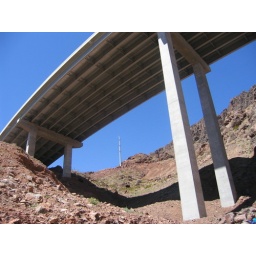
A section of one of the many bridges going over the mountains to cross the Colorado River on the Nevada side of Hoover Dam.